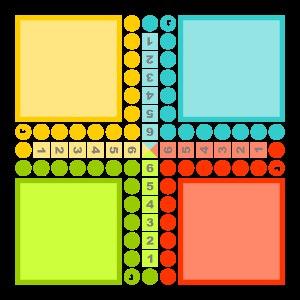
Le jeu des petits chevaux consiste à déplacer plusieurs pions par joueur et à les emmener, à l’abri, sur la partie réservée à leur couleur. Le premier qui arrive sur la dernière case, triangulaire, a gagné.